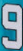
Number: 9